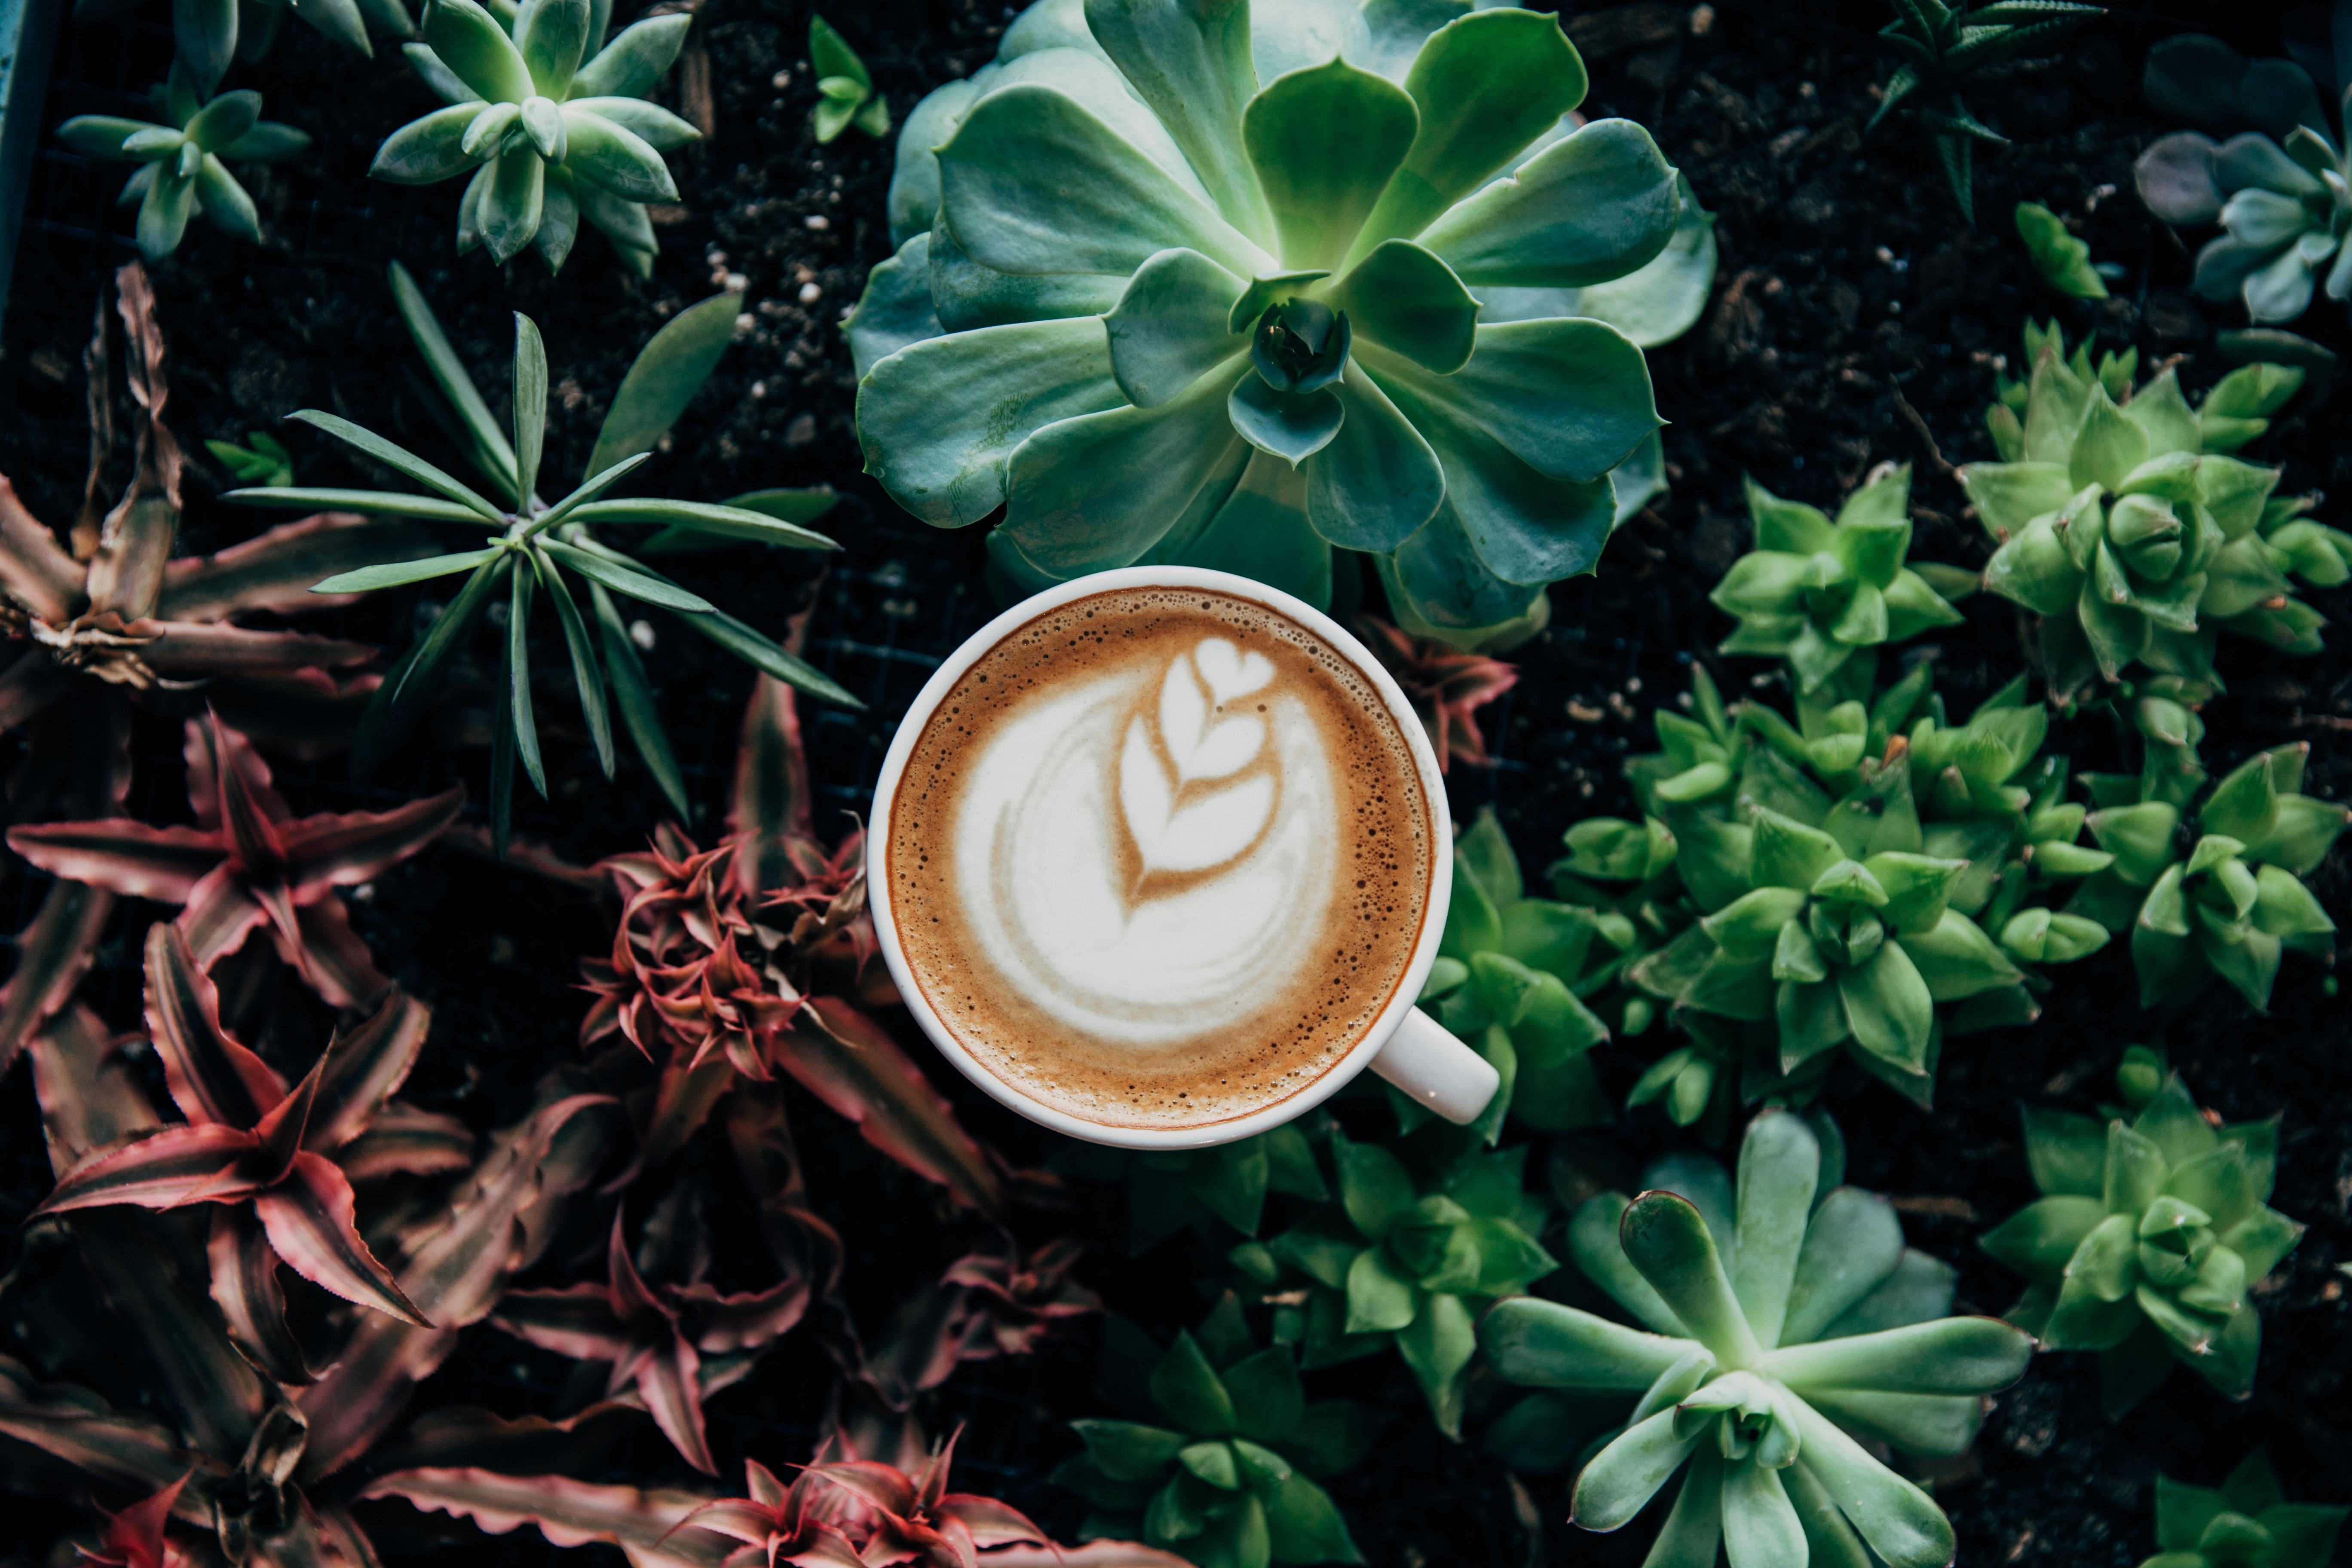
cup, caffeine, leaf, coffee cup, coffee, plant, latte, herbal, drink, flower, caff macchiato, herb, perennial plant